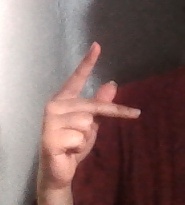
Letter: dha